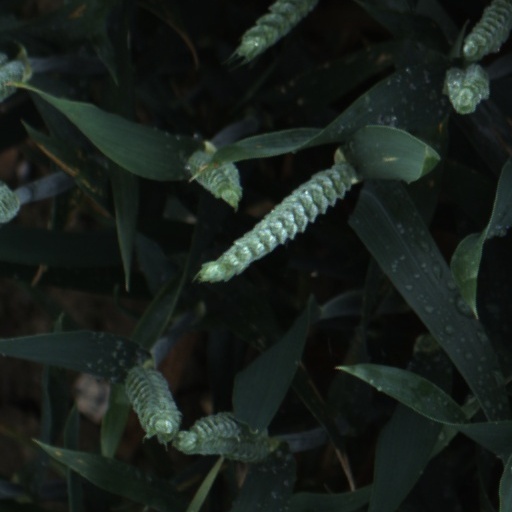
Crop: wheat